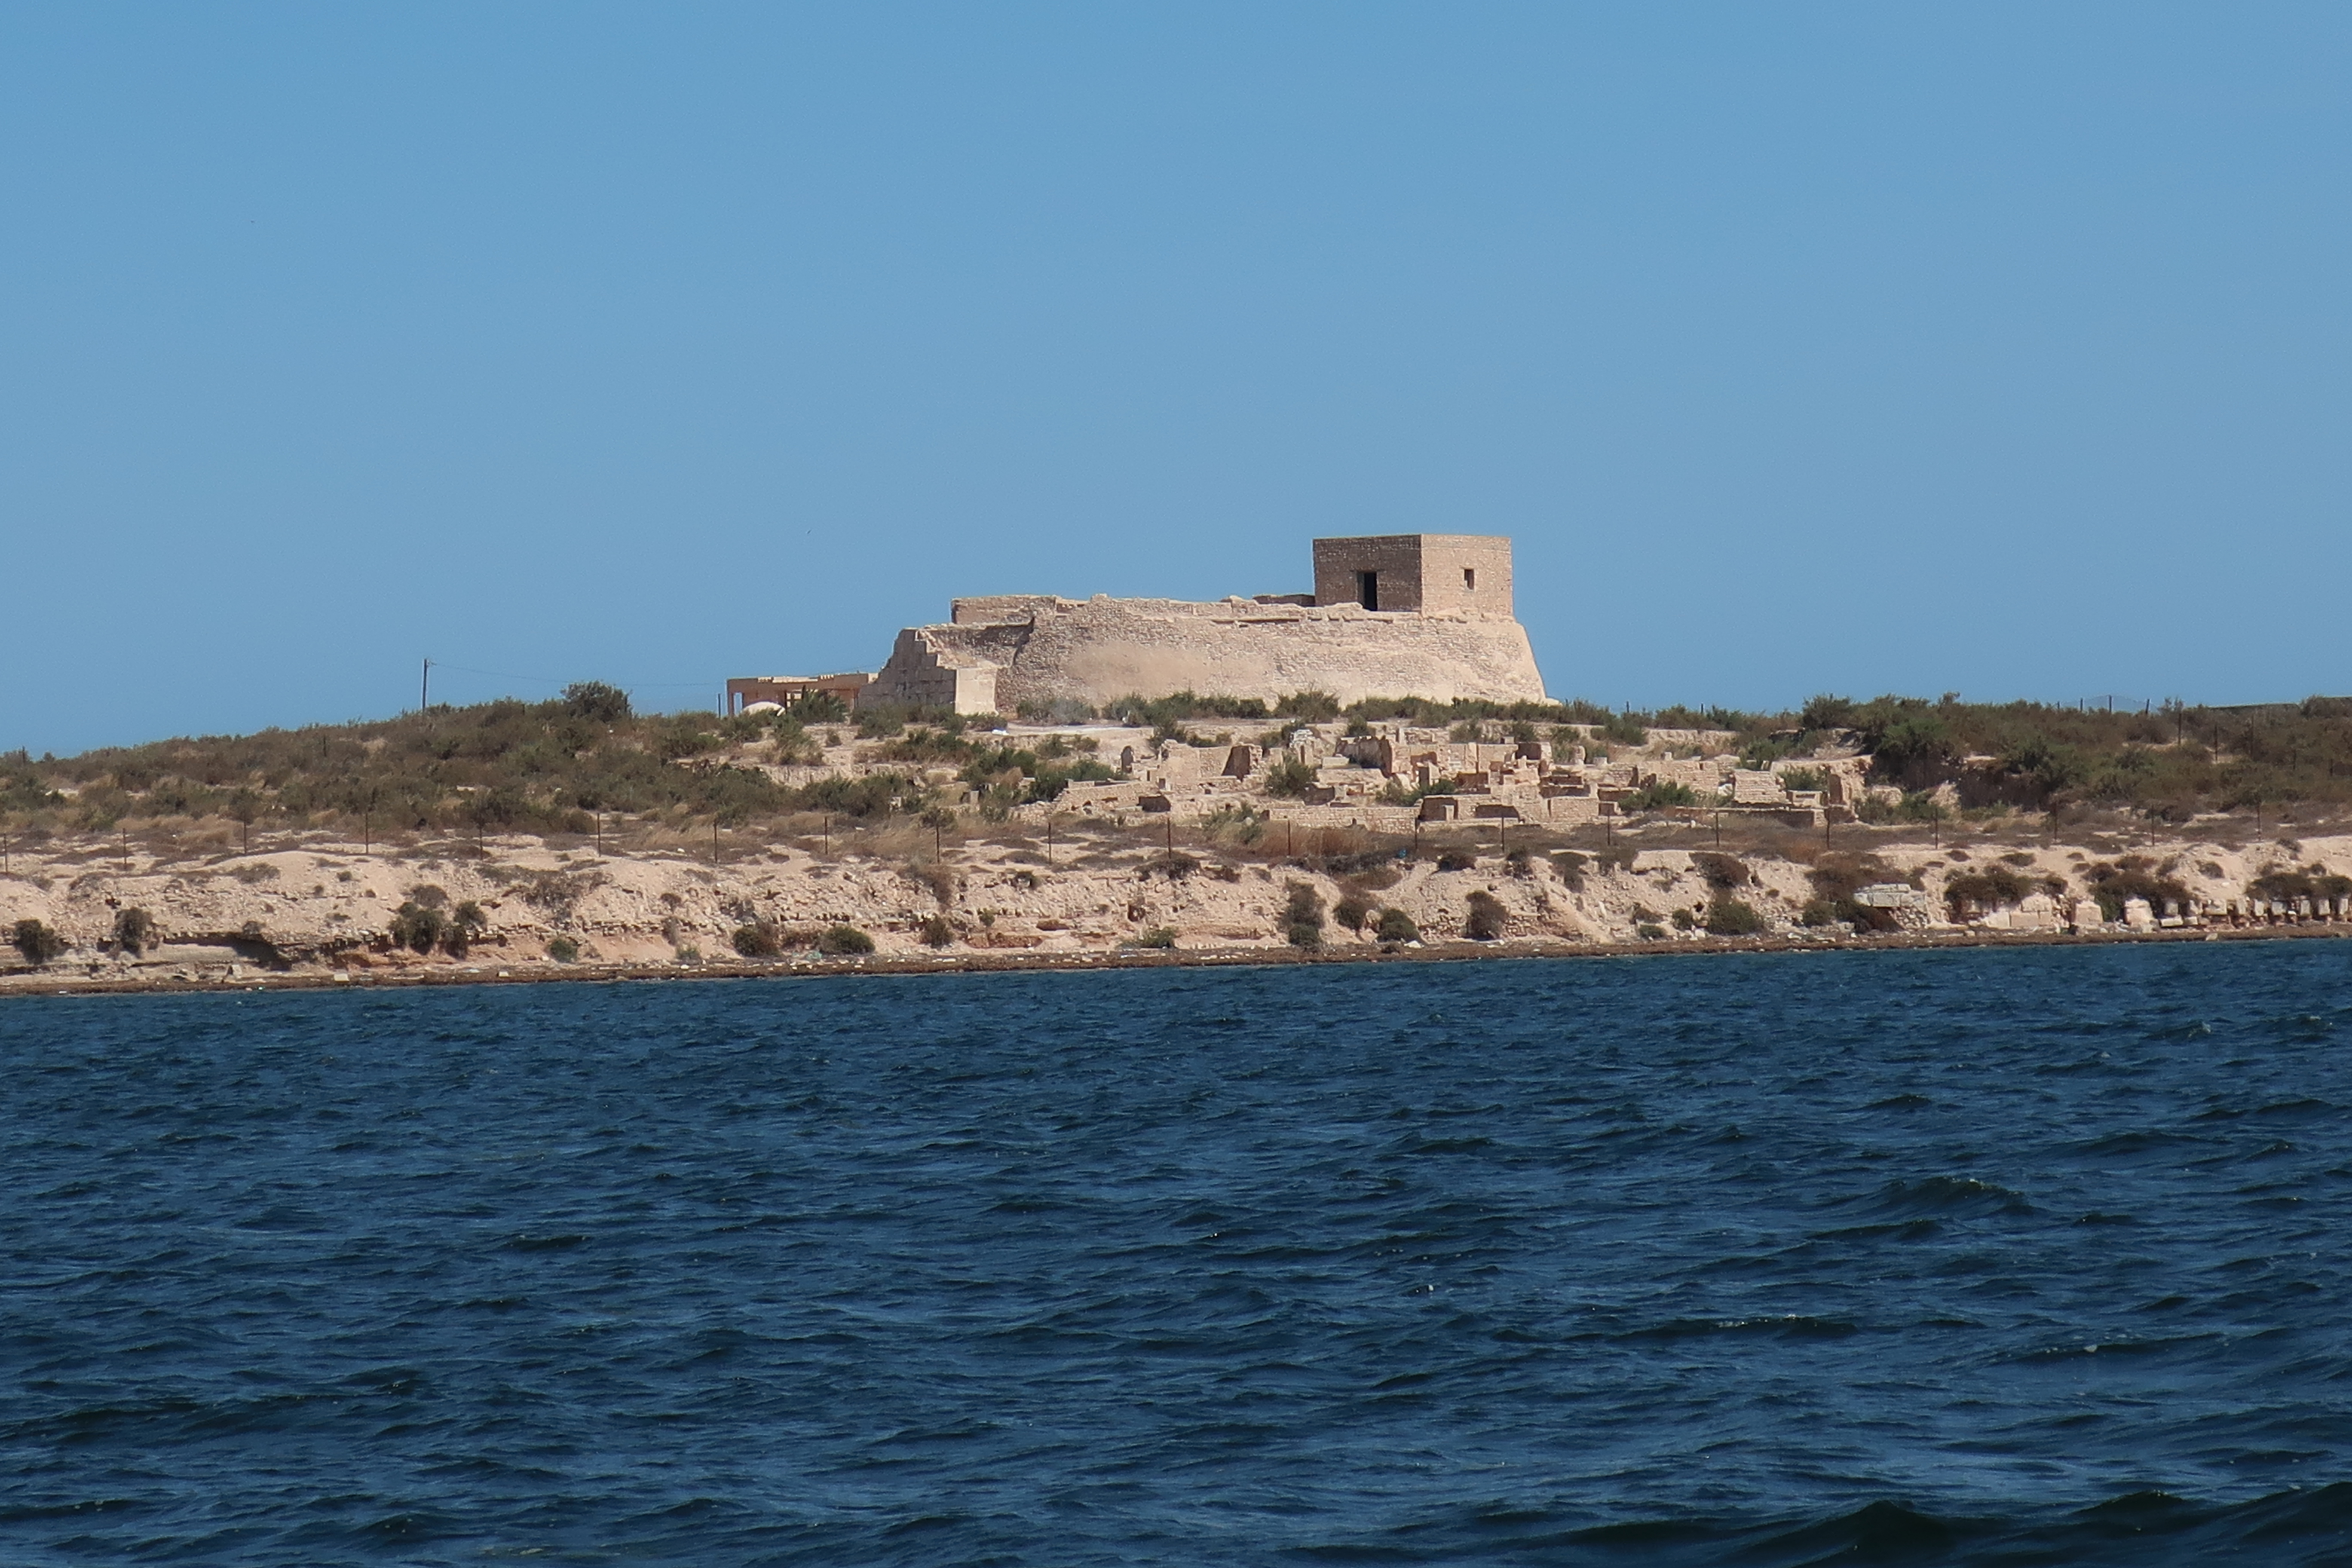
sunrise, seascape, horizon, sky, body of water, sea, sunset, nature, ocean, afterglow, coast, water, shore, wave, evening, morning, red sky in the morning, dusk, sun, calm, beach, wind wave, dawn, cloud, sound, reflection, sunlight, tide, coastal and ocean bay, landscape, headland, photography, tropics, vacations, rock, entrance, promontory, fortification, coastal and oceanic landforms, klippe, castle, tourism, skerry